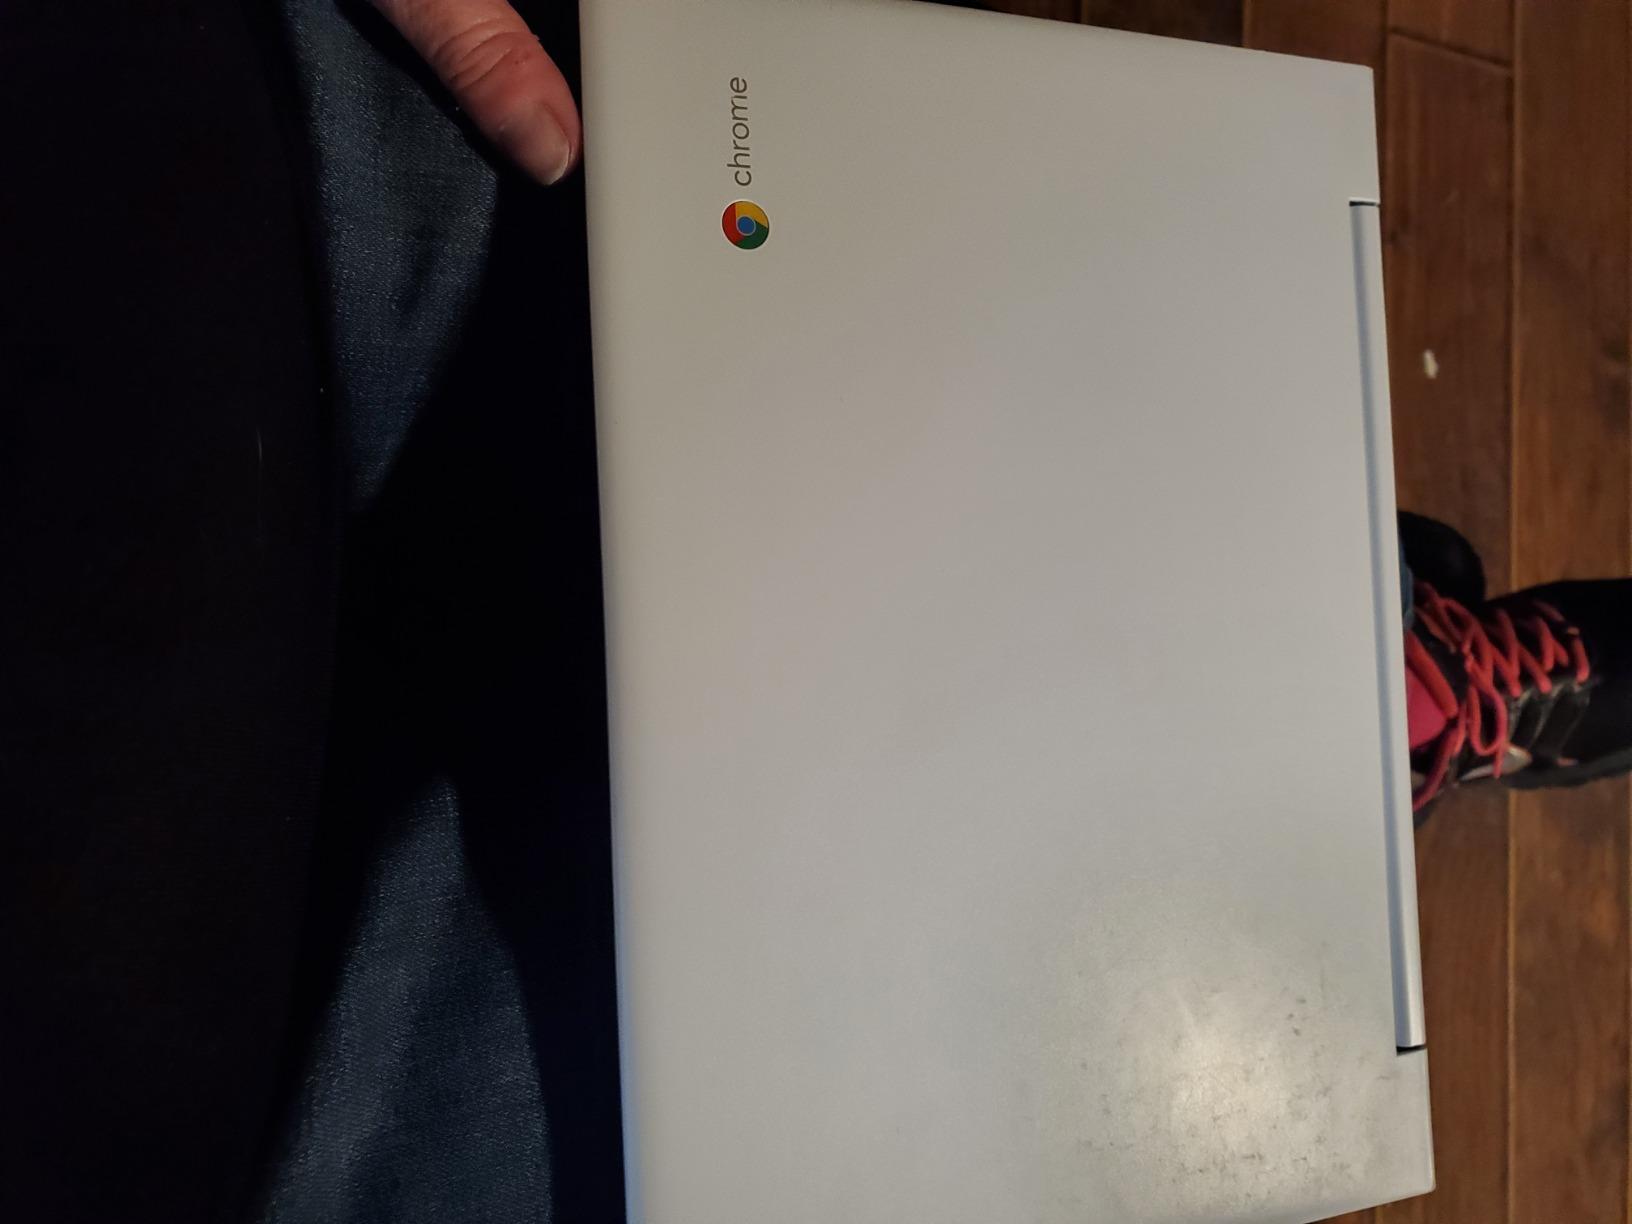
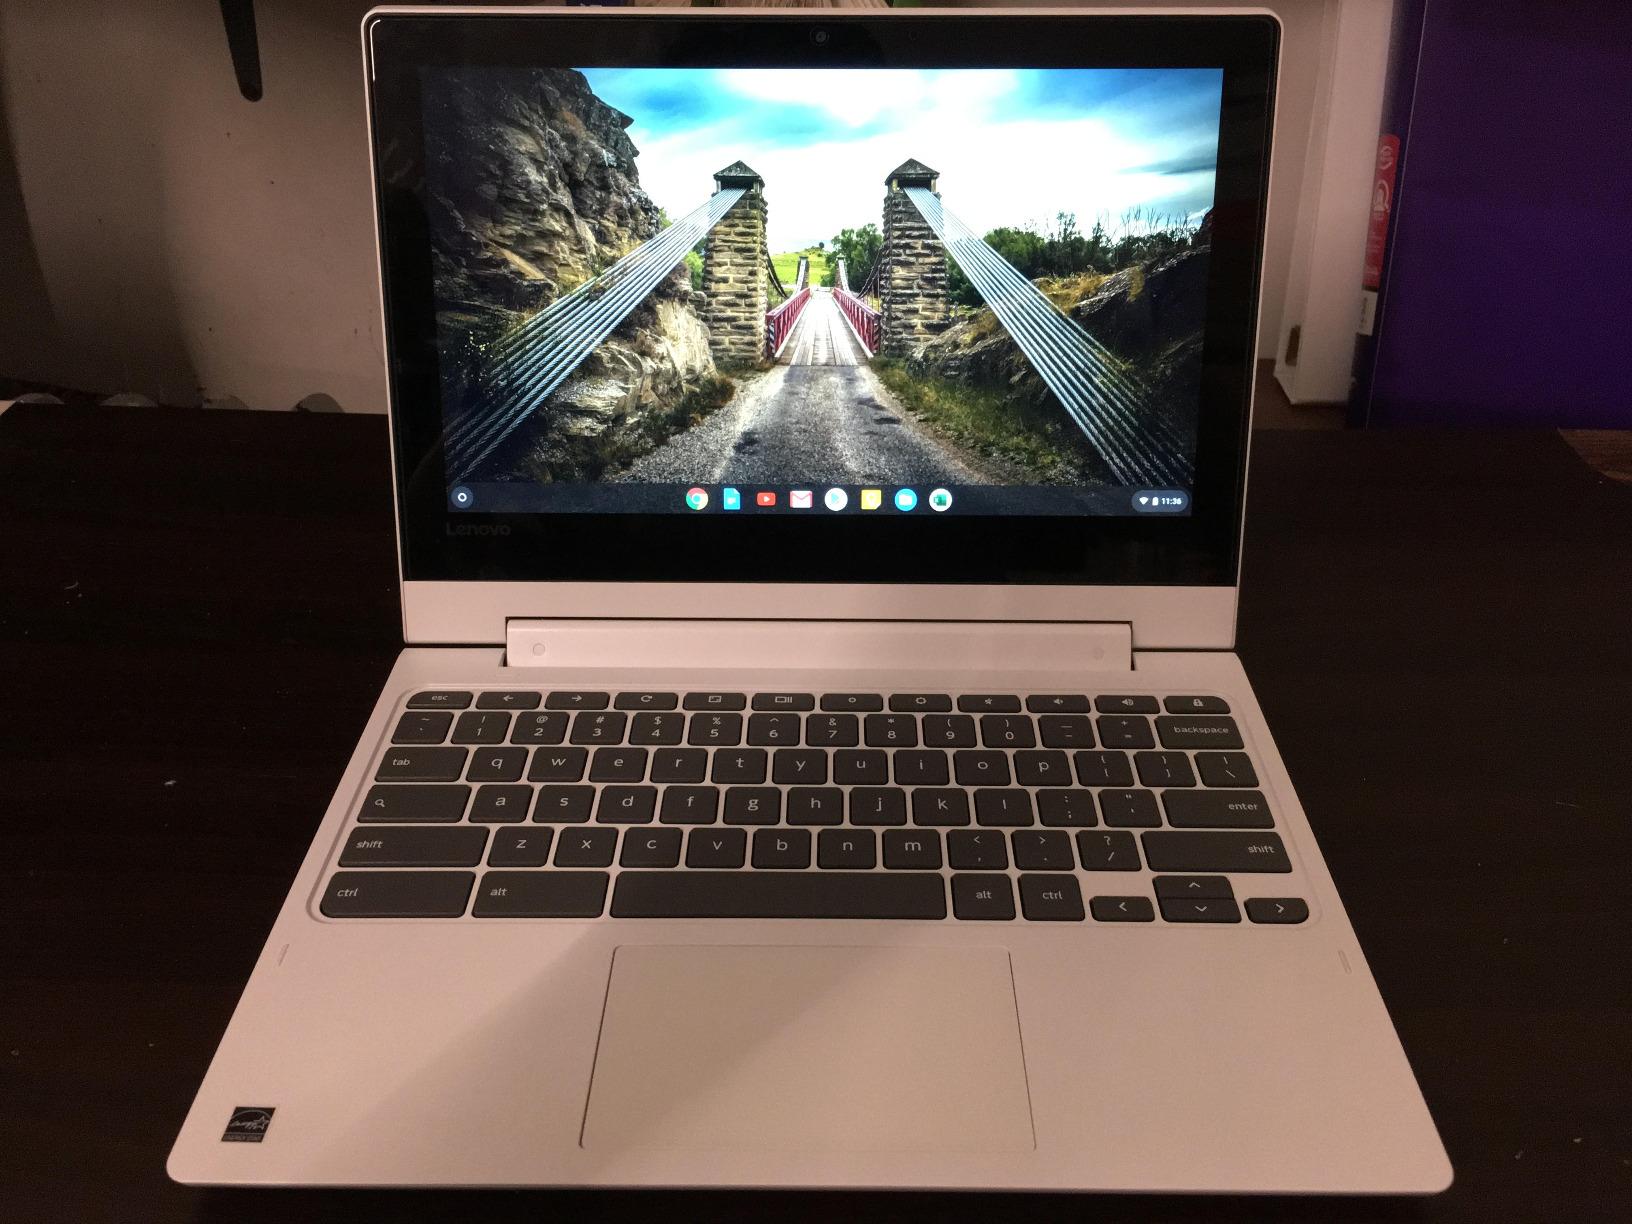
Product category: laptop
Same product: yes